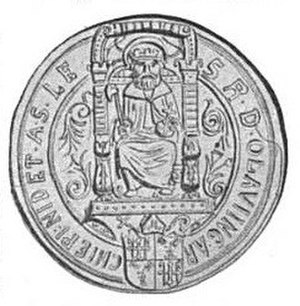
Reformationen i Norge / Reformationen indføres i Norge / Rigsrådet og ærkebiskoppen
Olav Engelbrektssons segl. Ærkebiskoppen var den største modstander af indførelsen af reformationen i Norge.
Reformationen i Norge var Norges brud med den romersk-katolske kirke i 1536-1537. Reformationen blev indført i Norge samtidig, som landet blev et lydland under Danmark. I Norge fandtes der ingen folkelige lutherske bevægelser på samme måde som i Danmark og Sverige. Den protestantiske konge Christian III kunne indføre reformationen i Danmark efter sin sejr i den danske tronstrid Grevens Fejde, og dermed måtte Norge følge efter. Reformationen markerer almindeligvis afslutningen på middelalderen i Norge.